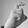
ASL letter: X